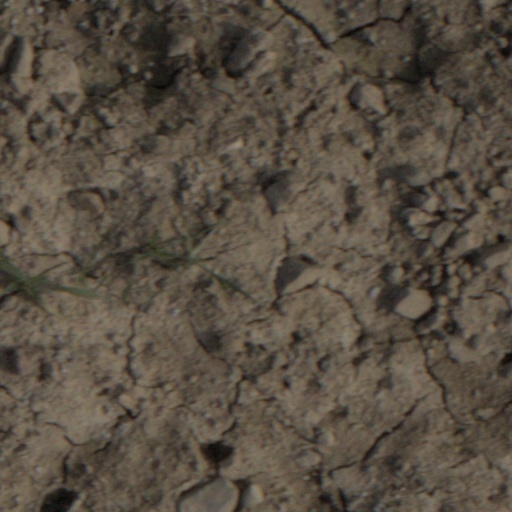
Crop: wheat